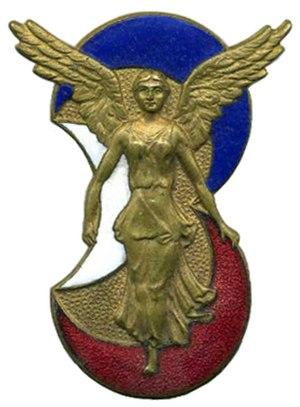
Insigne militaire de la 3° division d'infanterie Algérienne
Jack Picot est un général de brigade français né le 18 mai 1928 à Châteaudun et mort le 15 novembre 2013. Il a la rare particularité d'avoir franchi l'ensemble des grades de simple soldat à sous officier, officier et pour finir officier général.
La 3ᵉ division d'infanterie algérienne était une division d'infanterie de l'armée d'Afrique qui participa à la Seconde Guerre mondiale.
La 3ᵉ division est une grande unité de l'Armée de terre française.